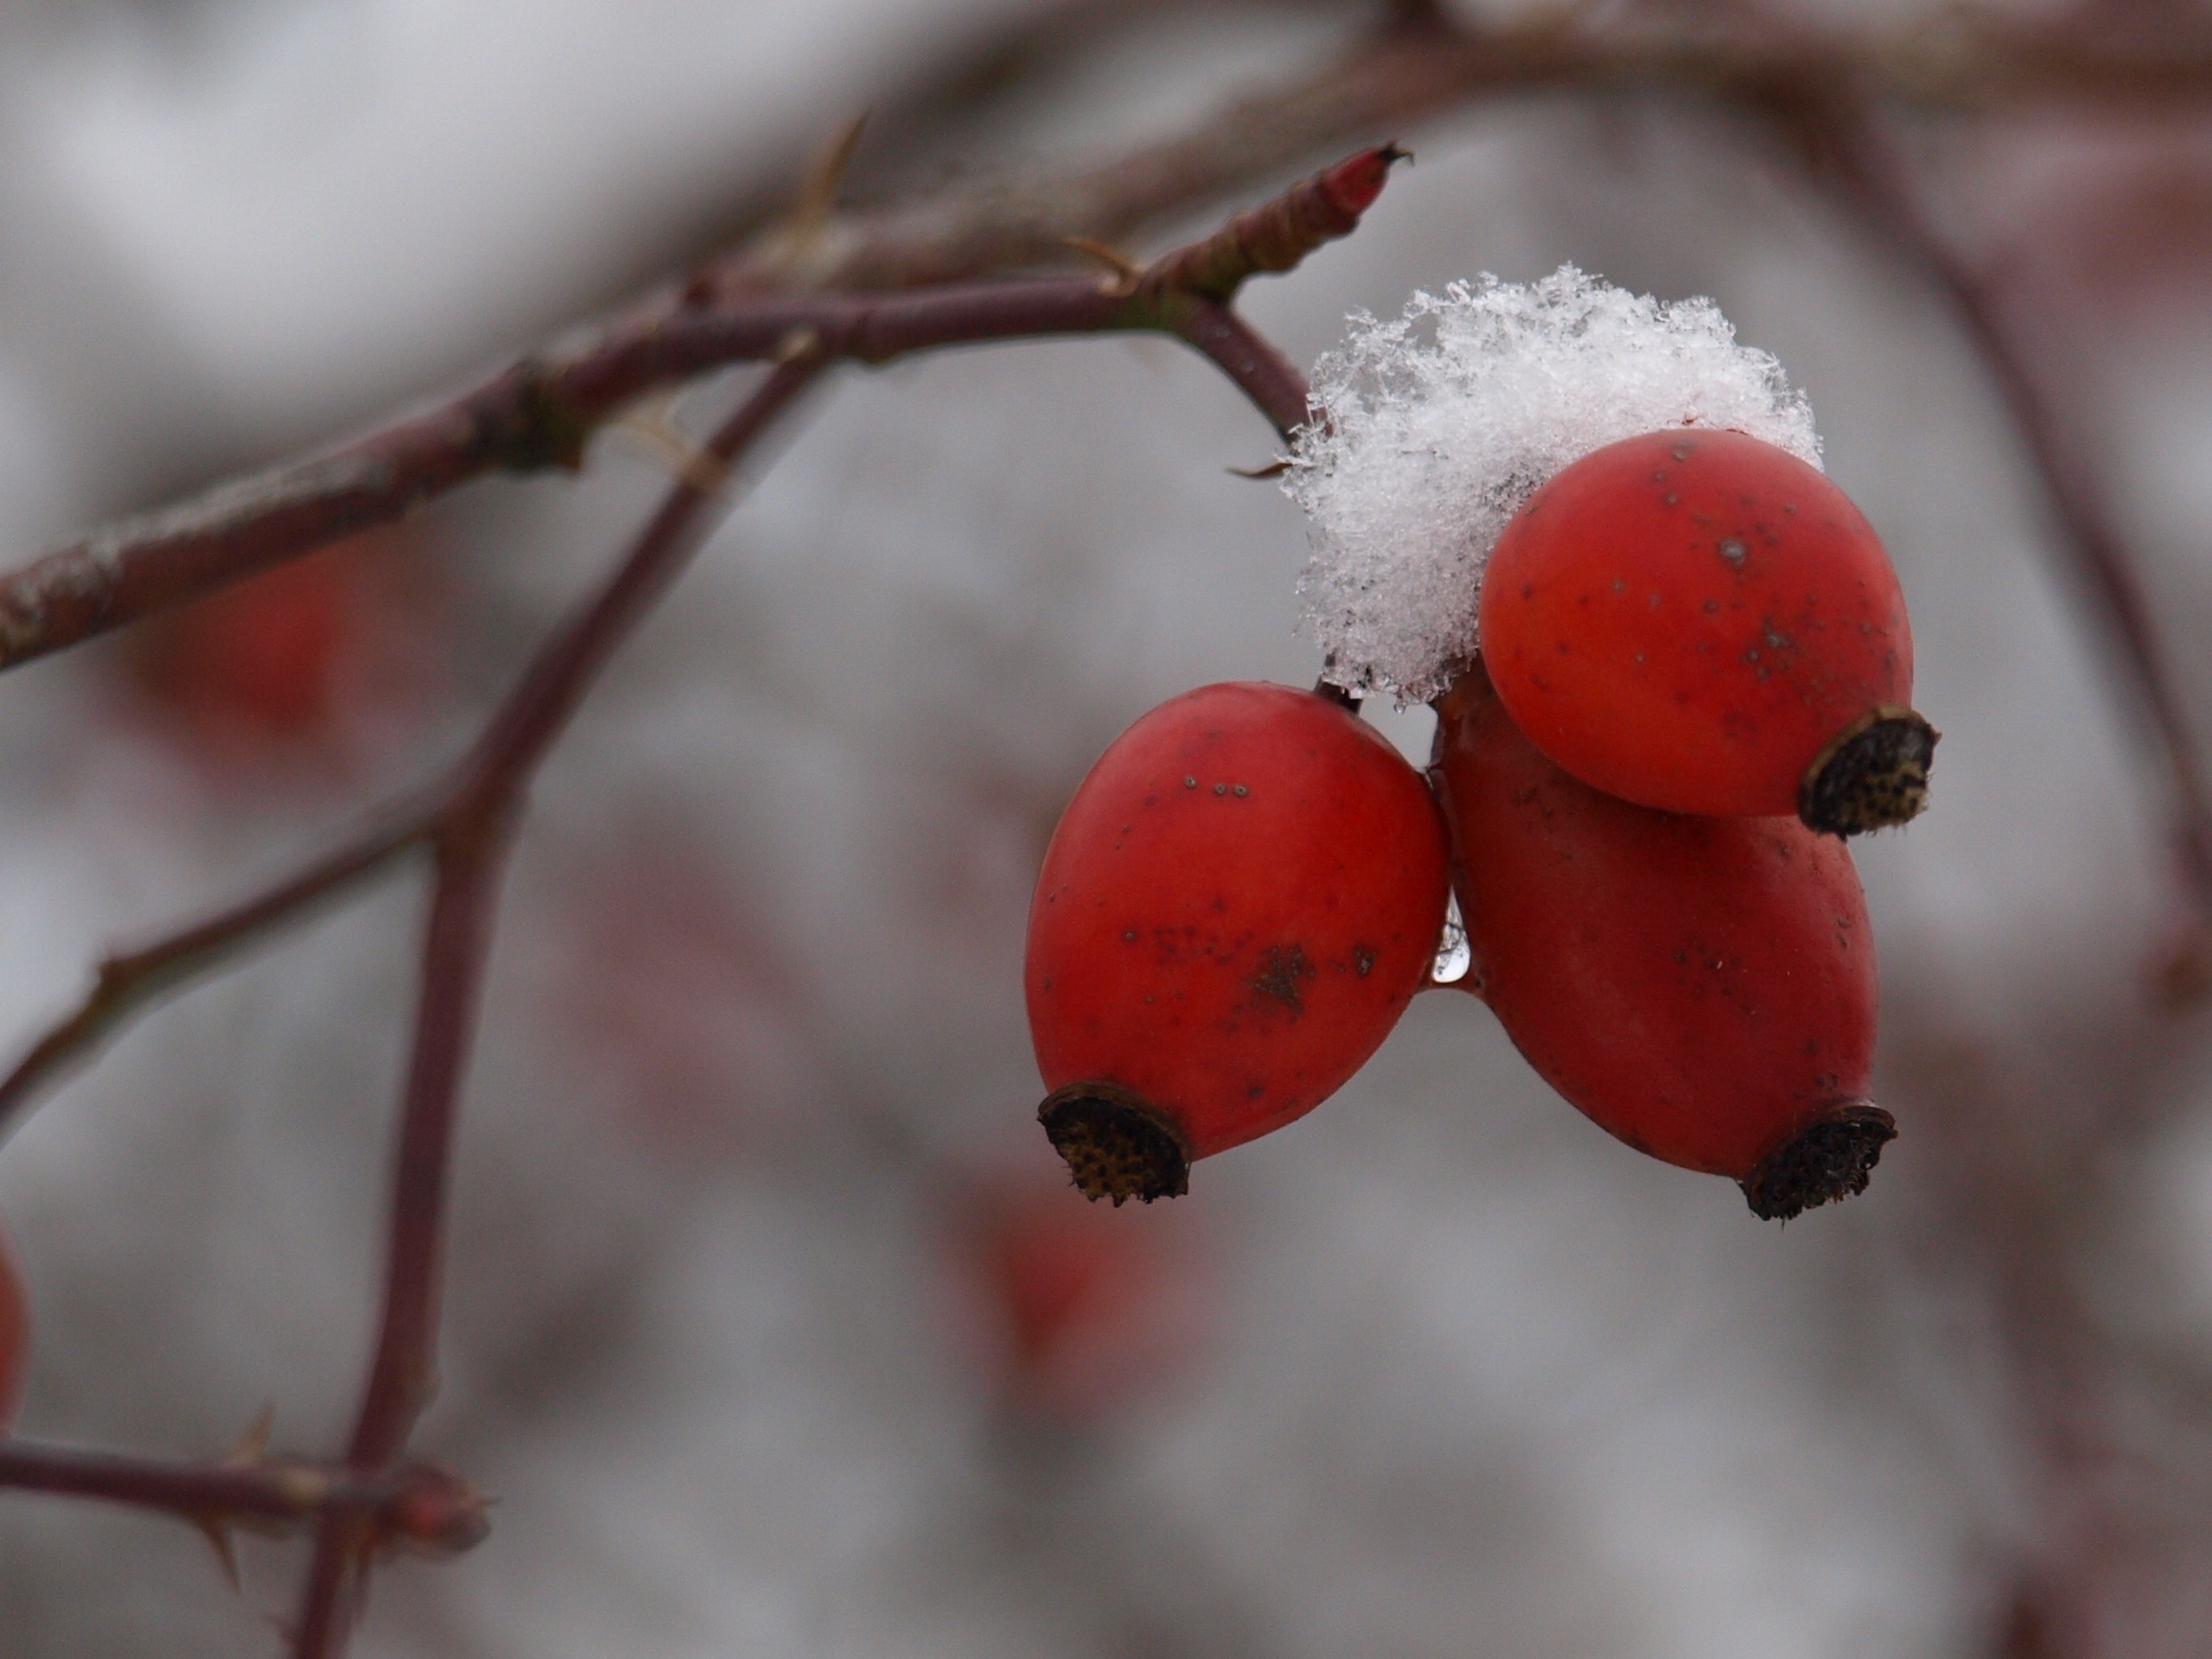
nature, branch, blossom, snow, winter, plant, white, fruit, berry, leaf, flower, petal, frost, food, red, produce, autumn, flora, season, twig, close up, sprig, wild rose, rose hip, macro photography, rosebush